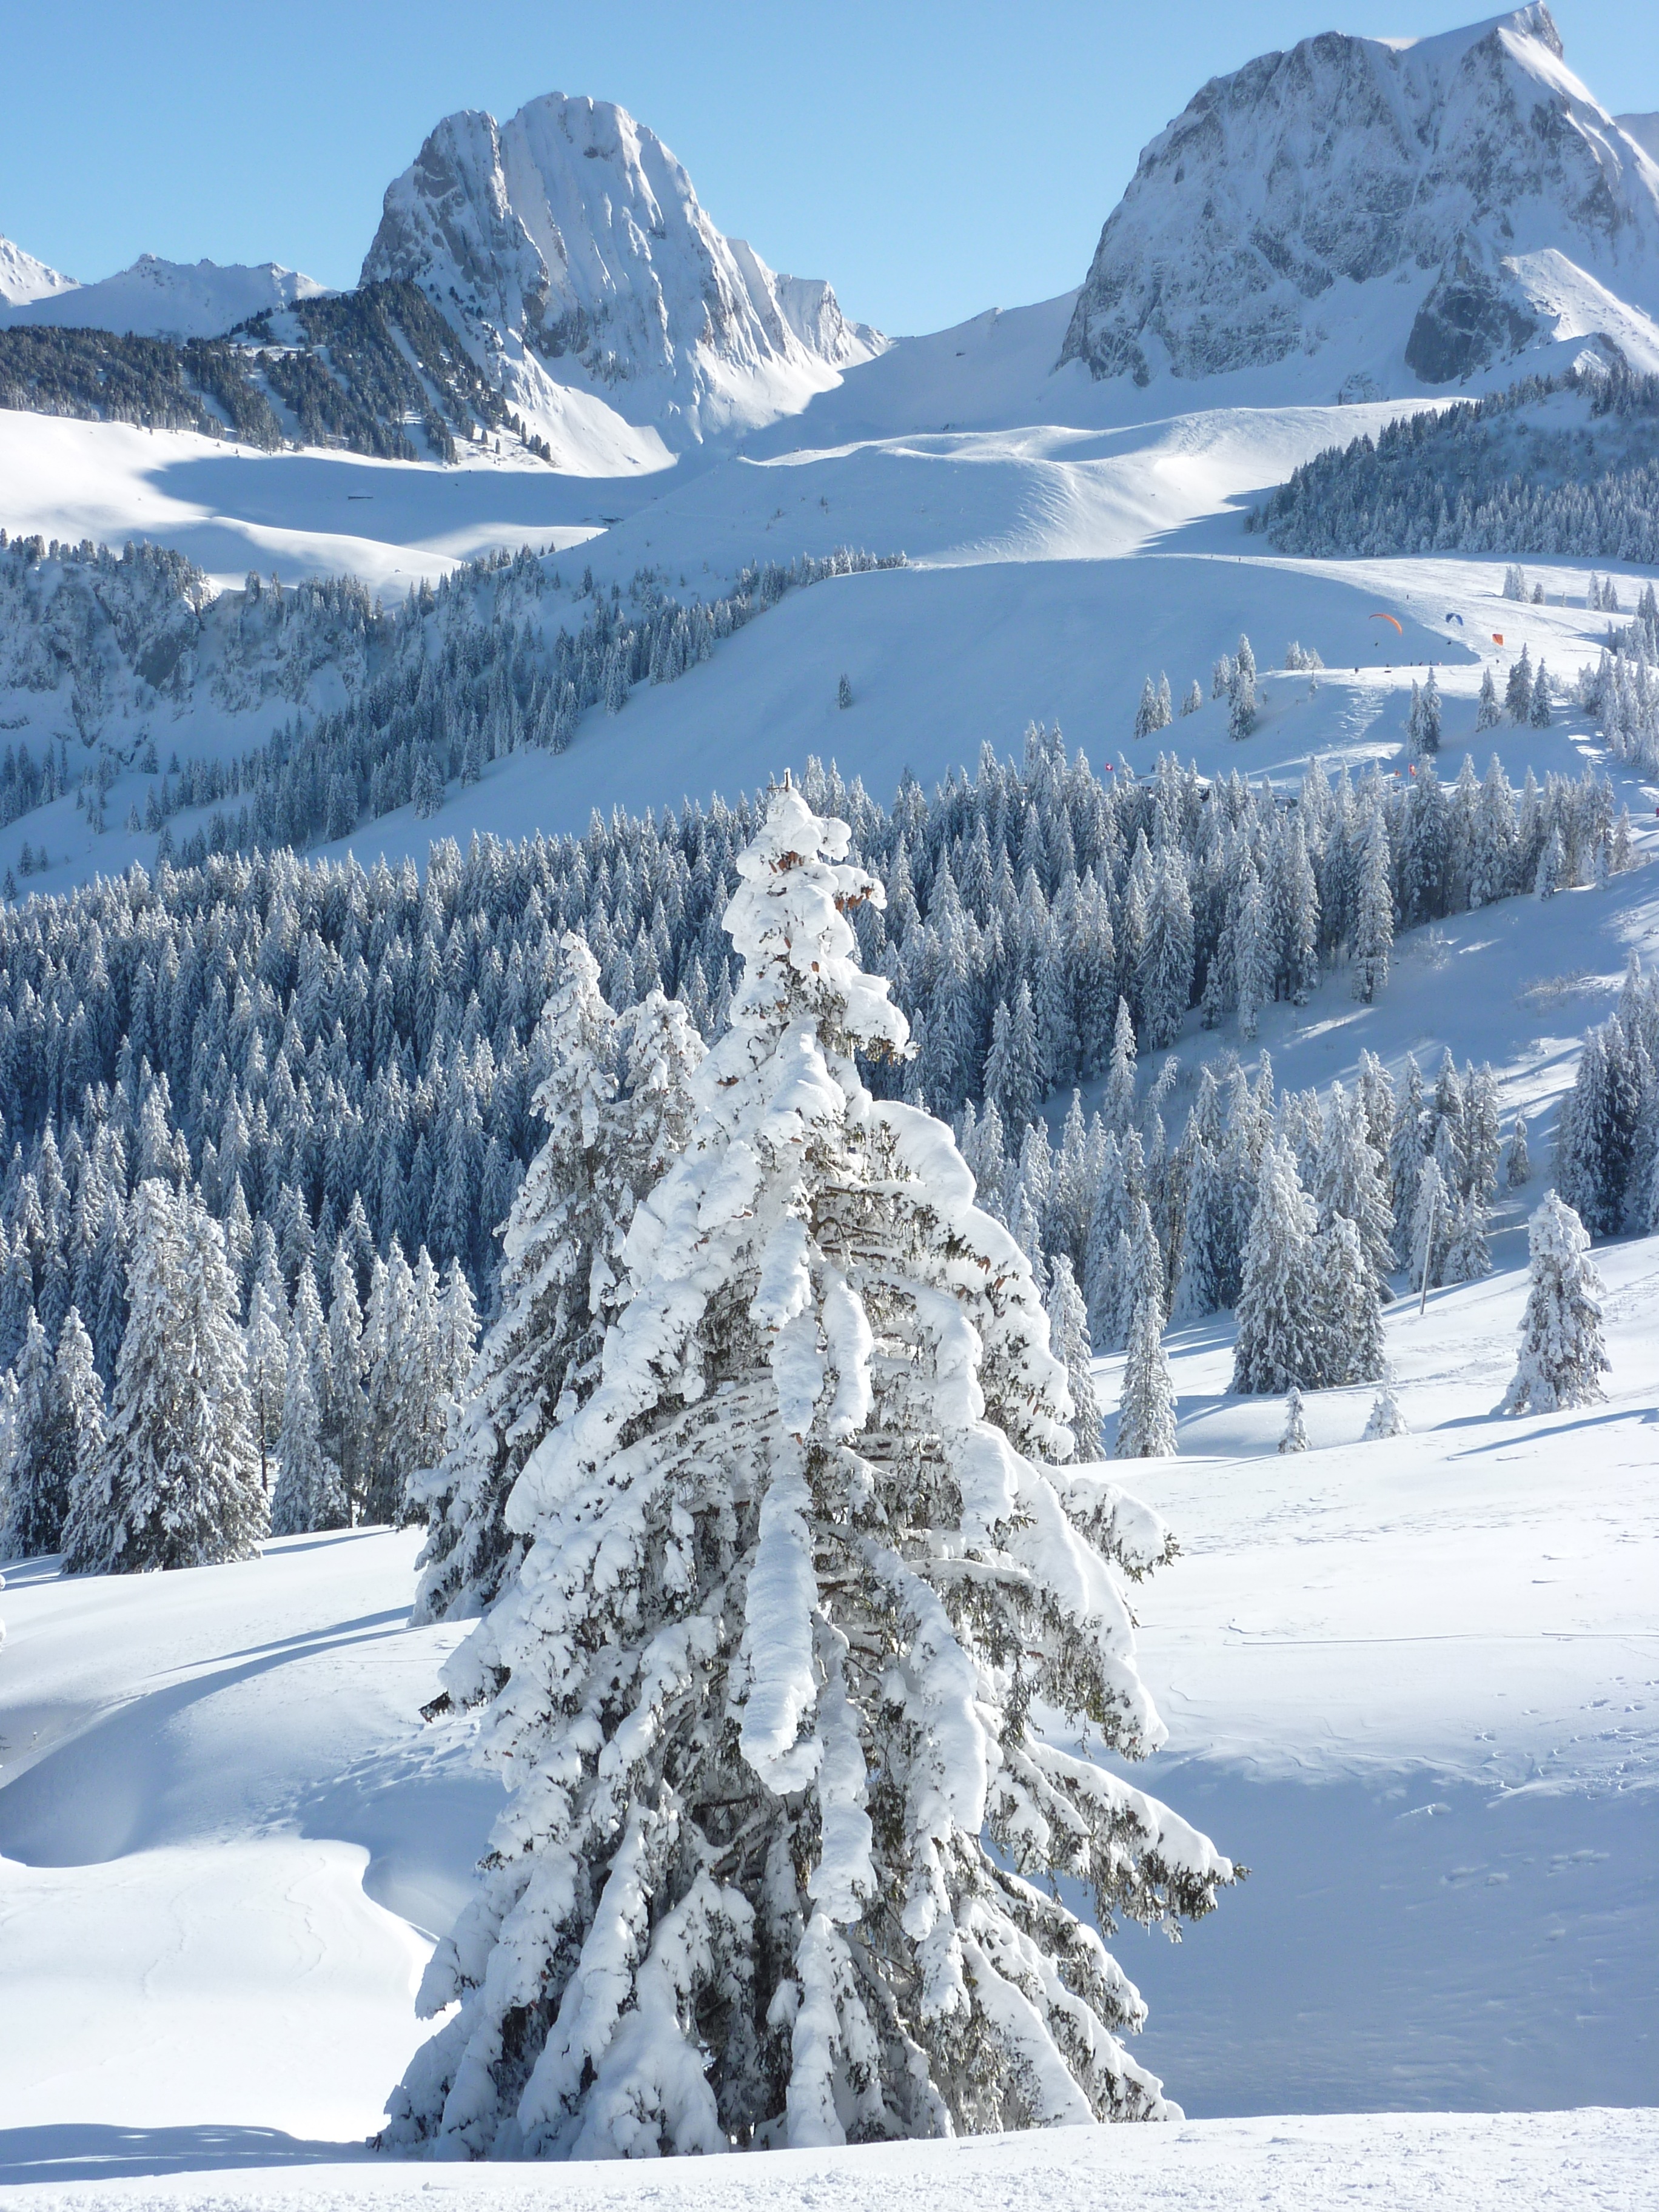
tree, mountain, snow, cold, winter, sky, mountain range, weather, snowy, alpine, fir, season, ridge, sunny, mountains, alps, wintry, firs, piste, freezing, ski touring, ski mountaineering, mountainous landforms, geological phenomenon